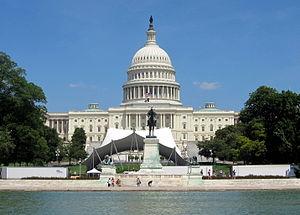
Henry Merwin Shrady est un sculpteur américain, surtout connu pour le mémorial Ulysses S. Grant sur la façade ouest du Capitole des États-Unis.